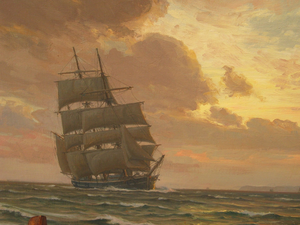
Vilhelm Arnesen
Vilhelm Arnesen, Marine med tremaster ved kysten, 1936
Vilhelm Carl Ferdinand Arnesen var en dansk maler.